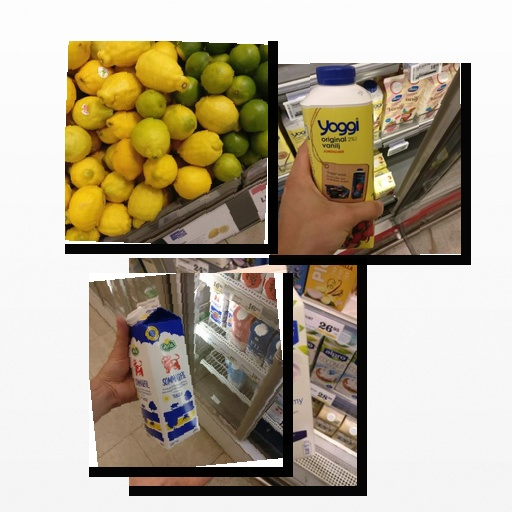
Food items: lemon, sour_milk, strawberry_yoghurt, blueberry_soyghurt